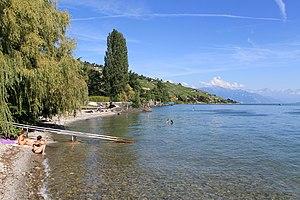
Cet article présente une liste des plages et autres sites de baignade du Léman.